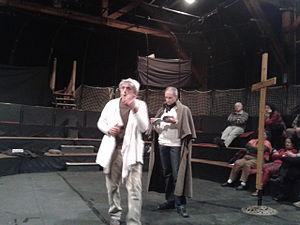
Don Juan répétition TRAC Beaumes-de-Venise
Les Dentelles de Montmirail, situées dans le département français de Vaucluse, sont une chaîne de montagne qui marque la limite occidentale des monts de Vaucluse. Elles sont situées au nord de Carpentras, au sud de Vaison-la-Romaine et à l'ouest du mont Ventoux. Leur point culminant est la crête de Saint-Amand à 722 mètres d'altitude.